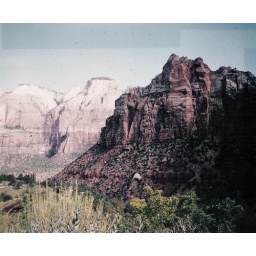
From a rock climbing road trip in 1994. Scanned.